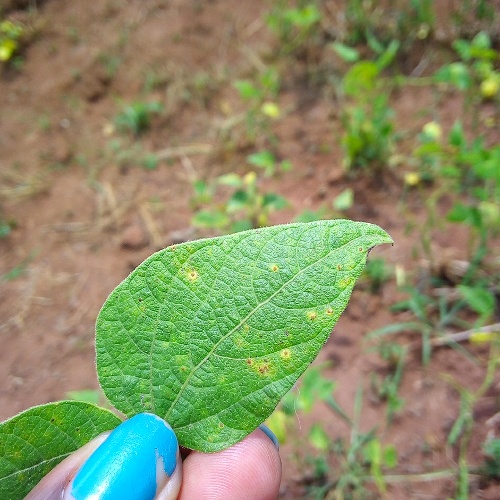
Leaf condition: bean_rust